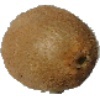
Label: kiwi